Hasan Konopacki

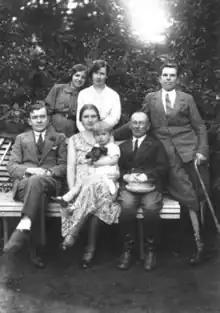
Konopacki in Iwye, second from the right

From the summer of 1920, the Konopacki's lived in Vilnius, in an apartment in Lwowska street (today's Lvovo street). Although active in the Belarusian National movement, Hasan did not have a permanent job. He improved his poor military pension by working in various positions: ticket collector at the cinema on Wileńska street, road works supervisor or later as a supervisor at the Zamoyski estate in Iwye.